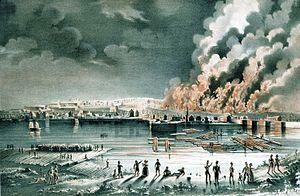
Estampe, Vue de Québec, Canada, depuis la rivière Saint-Charles, montrant la conflagration du 28 juin 1845, John Murray, Encre de couleur sur papier, 47.5 x 58.8 cm
Les incendies de l'année 1845 à Québec constituent d'importants incendies survenus à Québec durant l'été 1845. Le feu aura ravagé les deux tiers de la ville mais aura épargné le Vieux-Québec, situé à l'intérieur des fortifications. À la suite des deux évènements, environ 22 000 personnes perdront leur logis. Ironiquement, les deux feux de l'été 1845 sont arrivés à exactement un mois d'intervalle.